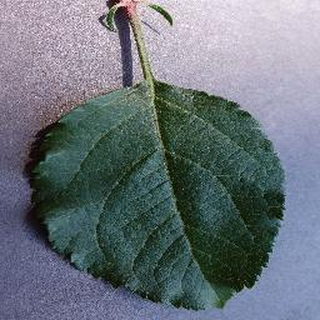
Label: healthy_apple